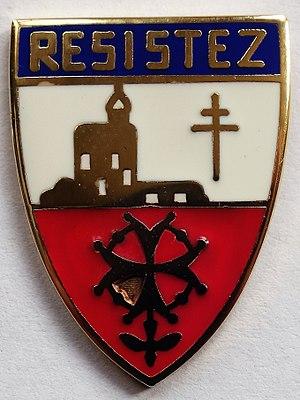
Badge ""Résistez"" conçu par le pasteur Frank Christol de l'Eglise protestante française de Londres, modèle 1942"
L'Église protestante française de Londres est une église réformée qui sert la communauté francophone de Londres depuis 1550. Son temple, situé à Soho Square, est l'œuvre de l'architecte Aston Webb. L'Église est membre de la Communauté d’Églises protestantes francophones et en lien avec la Fédération protestante de France. Elle est l'une des deux Églises protestantes francophones en Angleterre, avec l'Église française de Canterbury.
Frank Henri Christol, né le 21 juillet 1884 à Hermon, Afrique du Sud, mort le 30 novembre 1979 à Paris, est un pasteur et aumônier militaire protestant français.